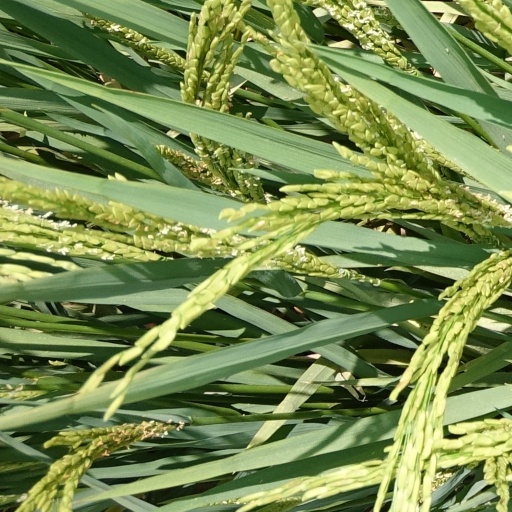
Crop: rice